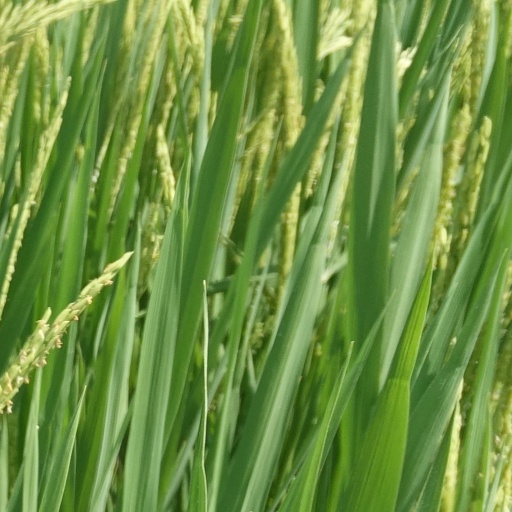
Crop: rice